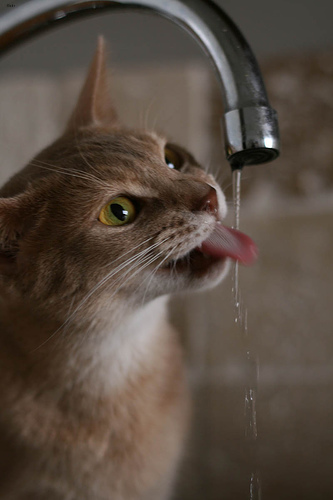
Breed: abyssinian